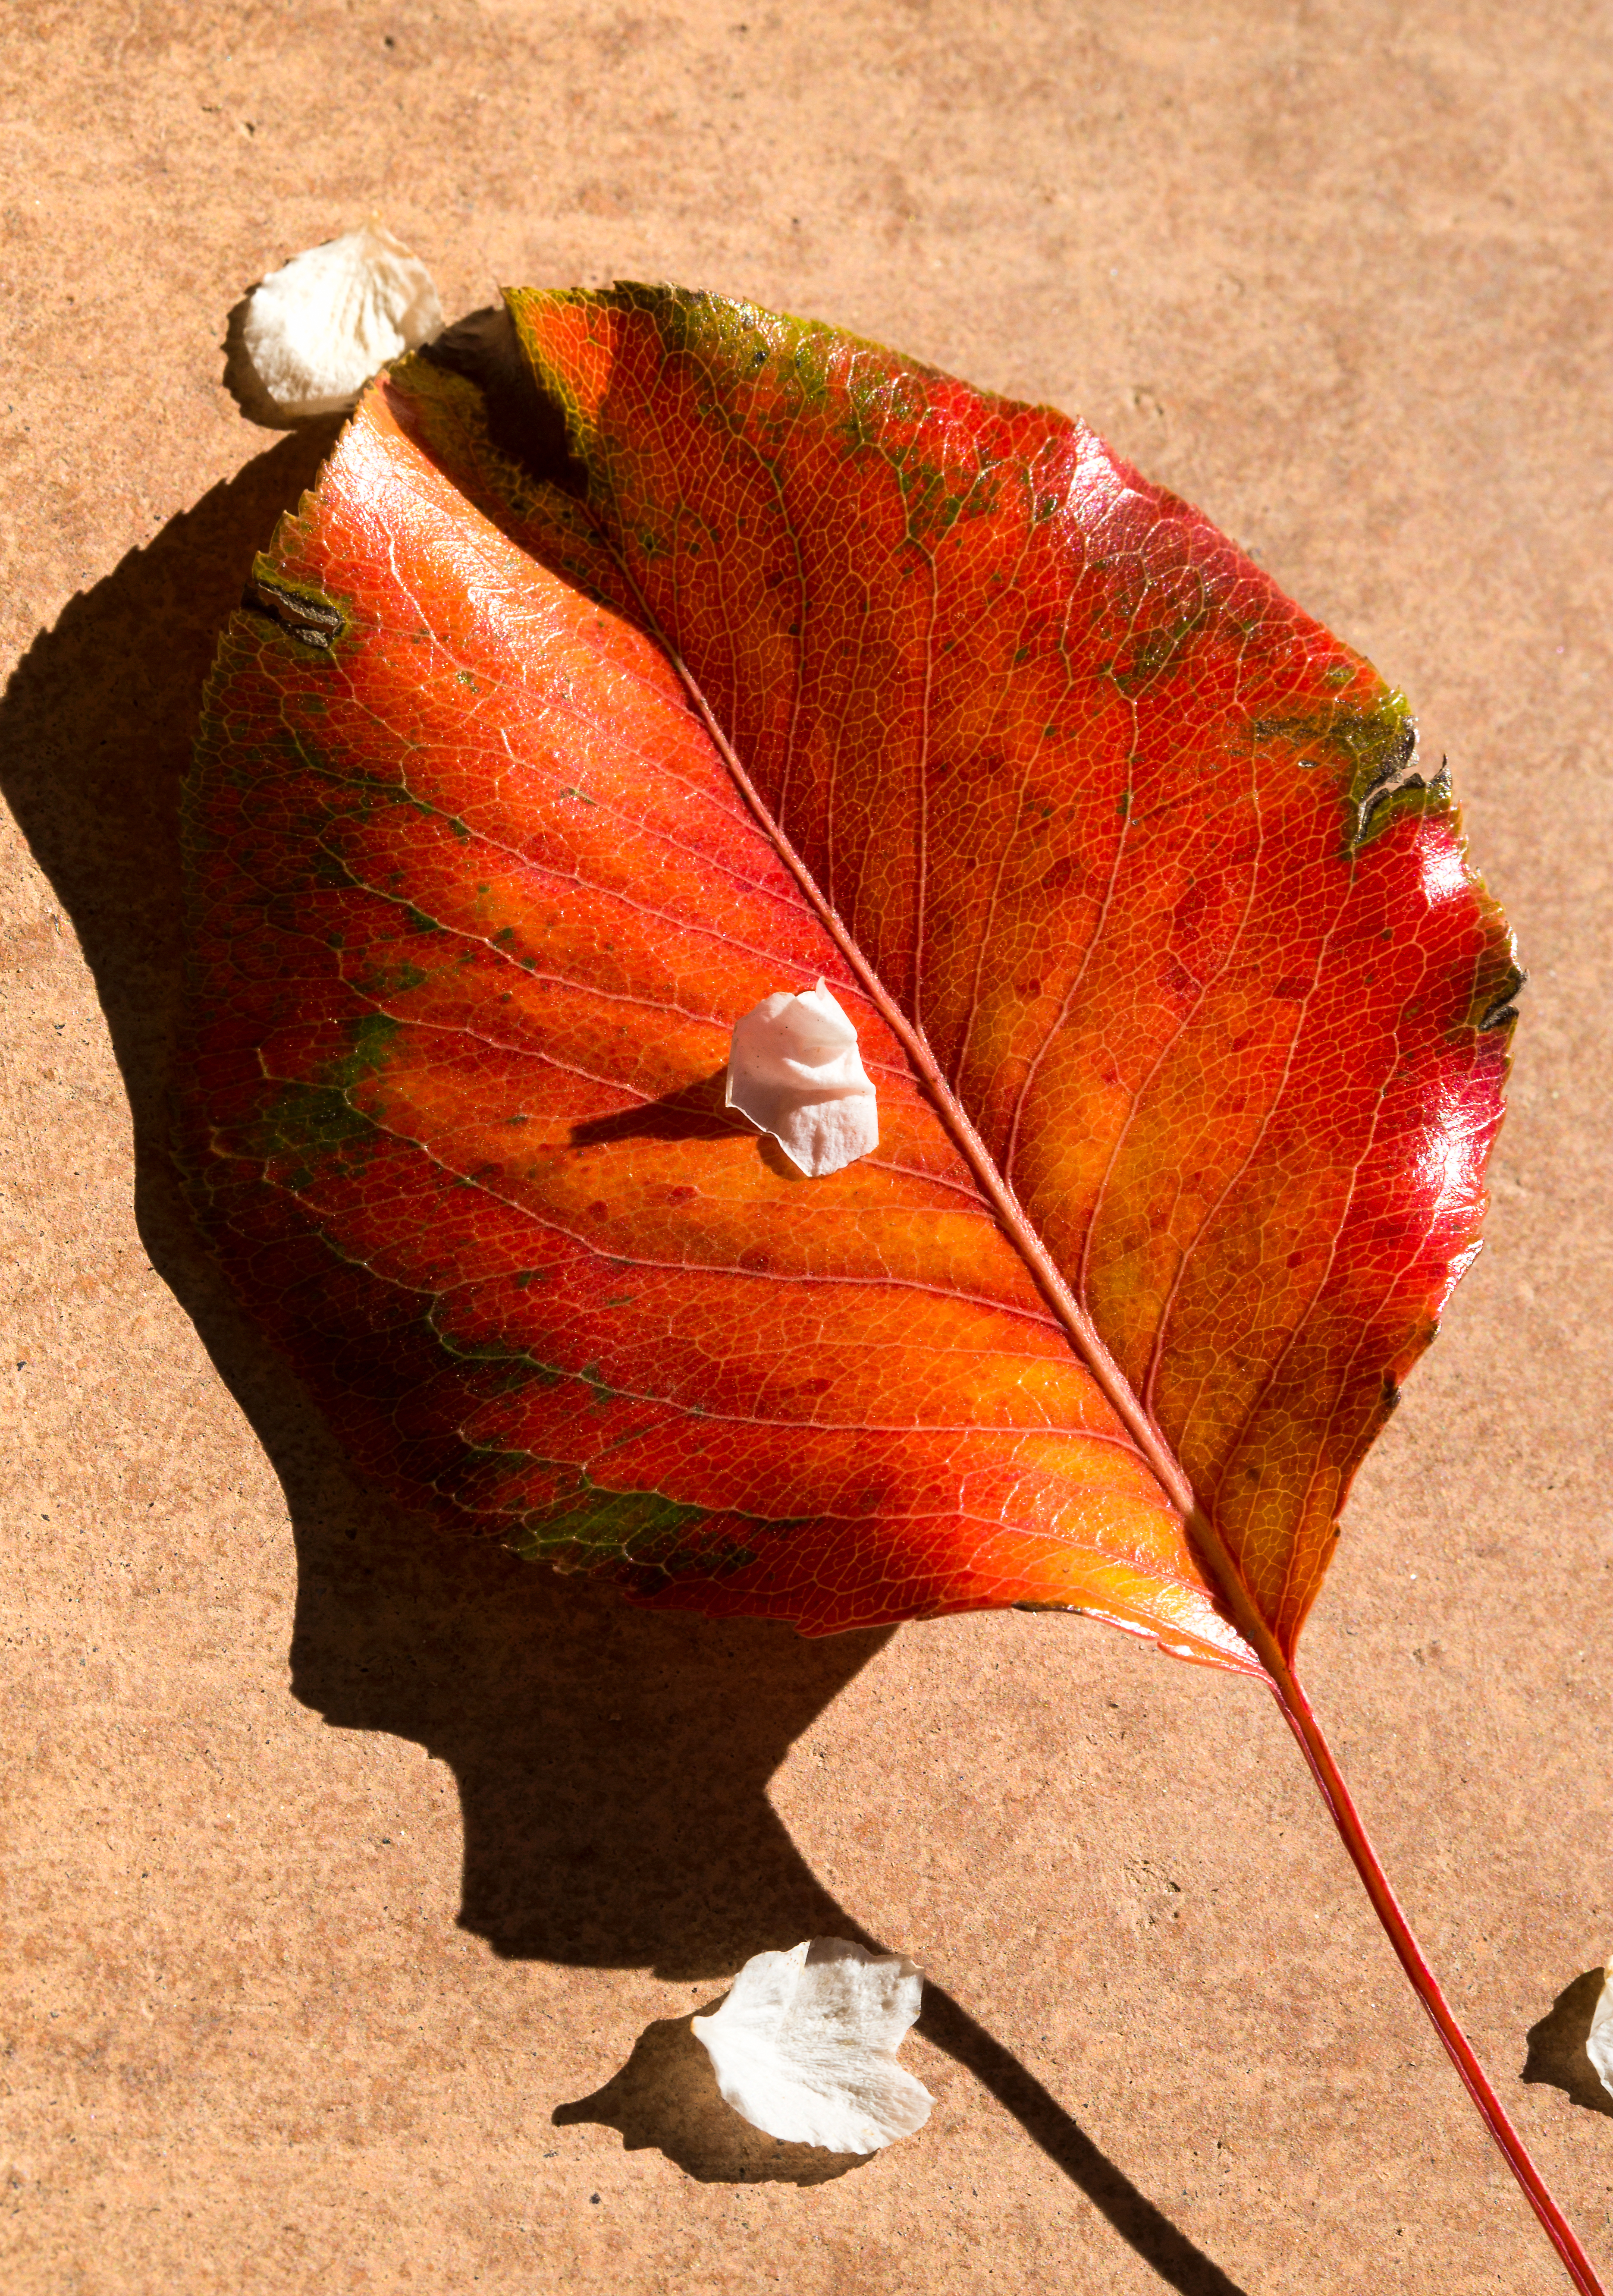
nature, plant, leaf, fall, flower, petal, orange, food, red, produce, color, autumn, colorful, closeup, flora, season, maple leaf, one, petals, detail, northridge, grandmashouse, macro photography